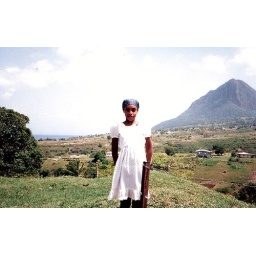
St. Lucia- pretty girl in white